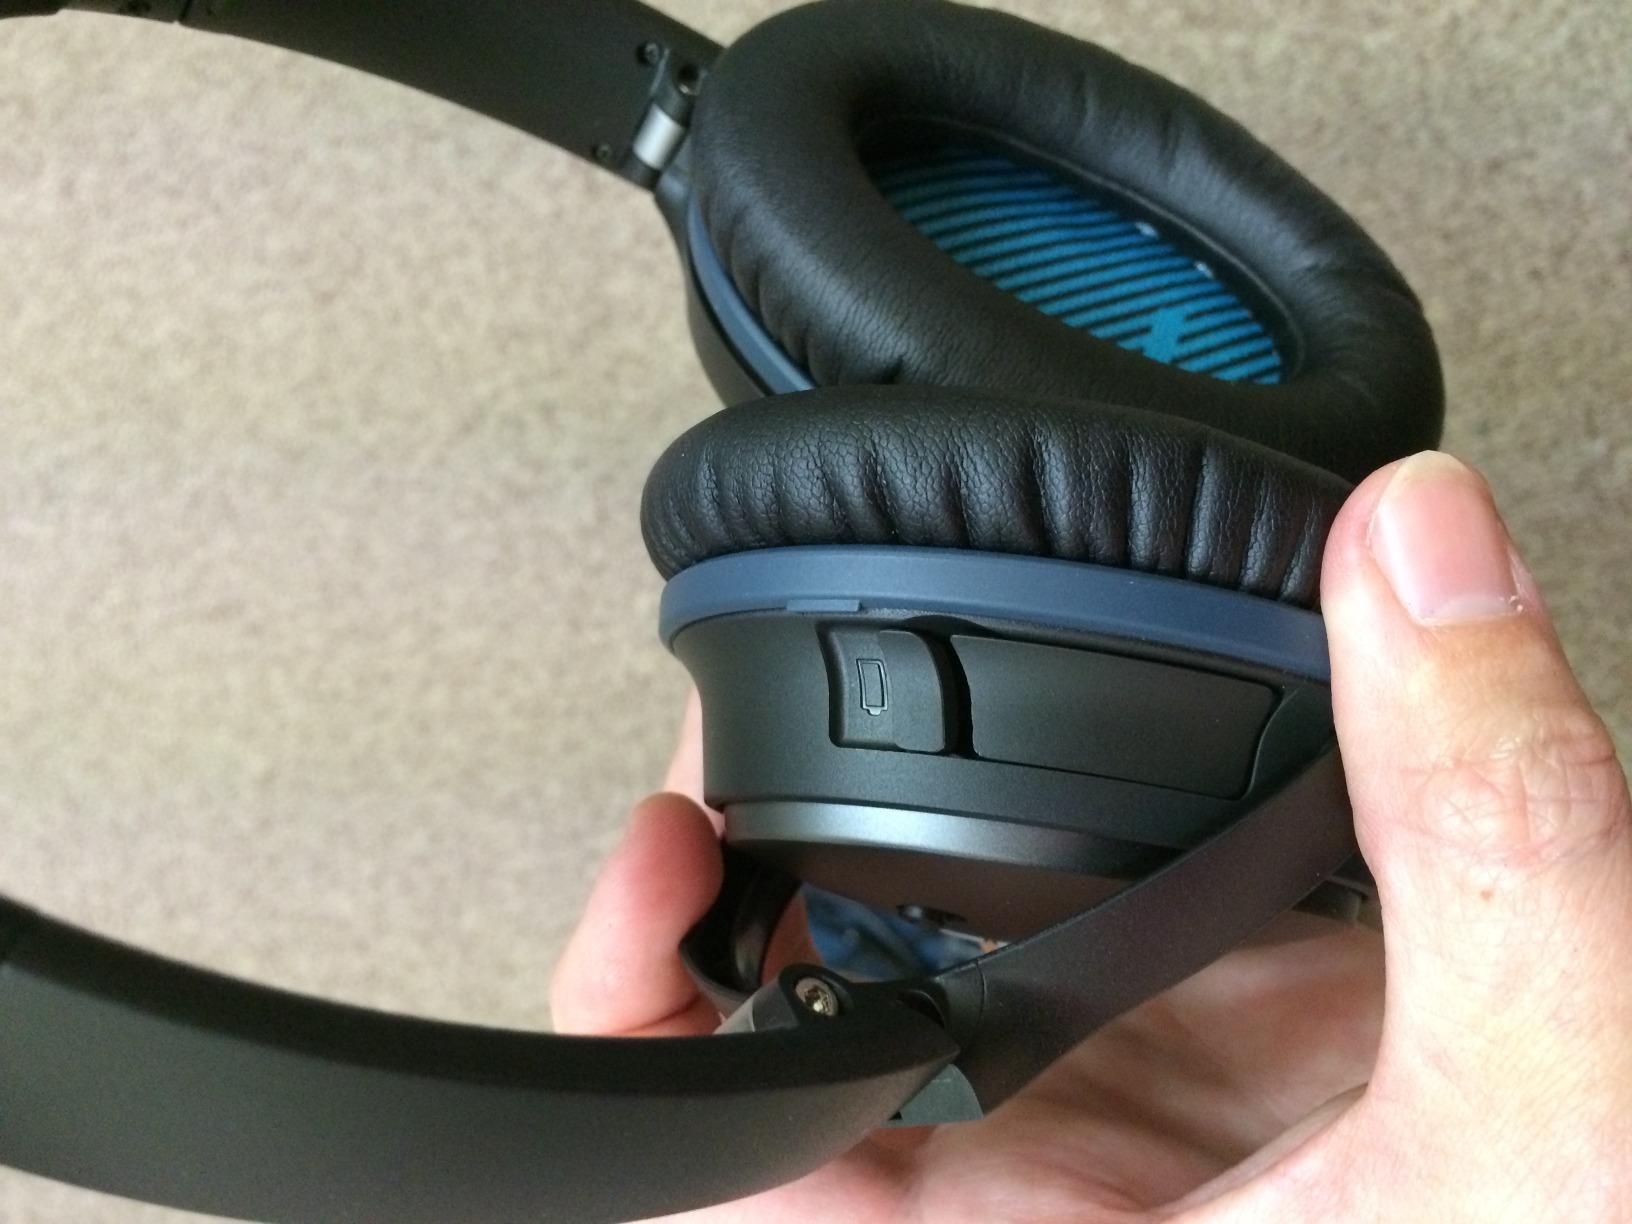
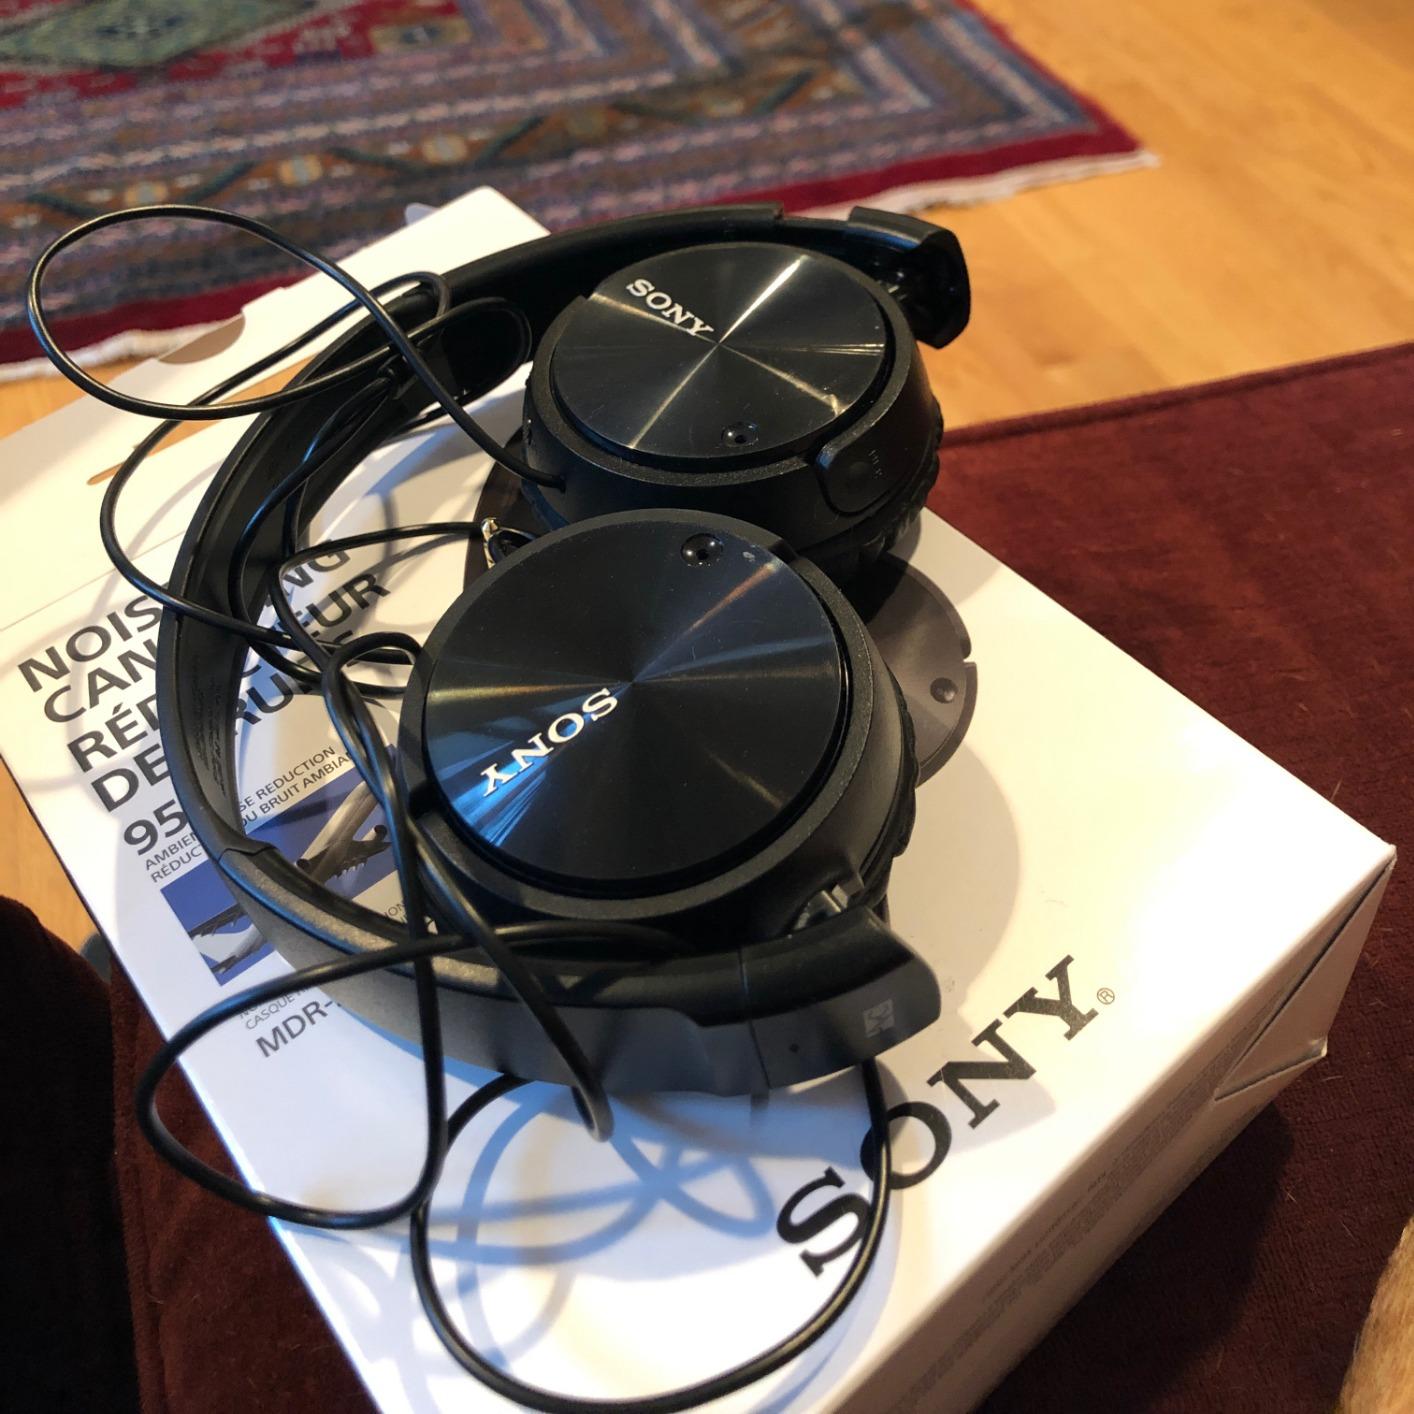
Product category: headphones
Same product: no